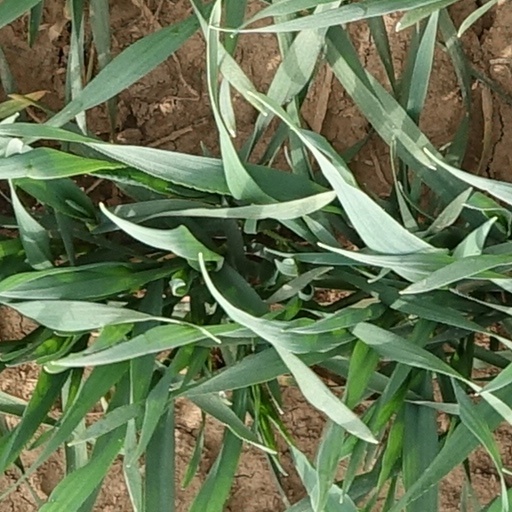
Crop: wheat